GMA Network (company)

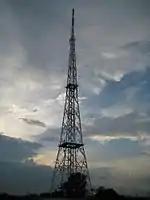
GMA Network transmitter at Brgy. Culiat, Tandang Sora, Quezon City

In order to strengthen its broadcast signal in Metropolitan Manila and its suburbs, GMA Network Inc. constructed the Tower of Power in the third quarter of 1987.